Pleistos

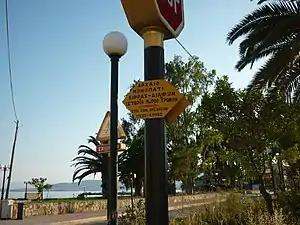
Start of the Delphi trail in Kirra on the Gulf of Itea

The Pleistos Ravine is at the bottom of a cross-gradient. The upper Pleistos follows the base of Mount Cirphis. There is a gradient across the valley, the high side being on the north. The low side is called by some "the Pleistos ravine." It is joined by a single stream resulting from the merger of the Delphi springs, but does not originate there. The sources are diffuse. The farthest east is a ravine that develops at the foot of the scarp and crosses under Route 48 just below the pass east of Arachova, a mountain city. The upper Pleistos and its valley are protected: no industrial artefacts are to be seen from Delphi (for example high voltage power lines and the like are routed so as to be invisible from the area of the sanctuary). The stream has been left in its original bed, visible as tracks of bare limestone. A hiking trail on the footprint of the original access road begins on the docks at Cirra, proceeds straight up the valley to the upper Pleistos, follows it to the springs, and ascends their stream to the Castalian Spring. The hike takes 3–4 hours. Most visitors take the bus along Route 48. The road at the spring includes a bus park.